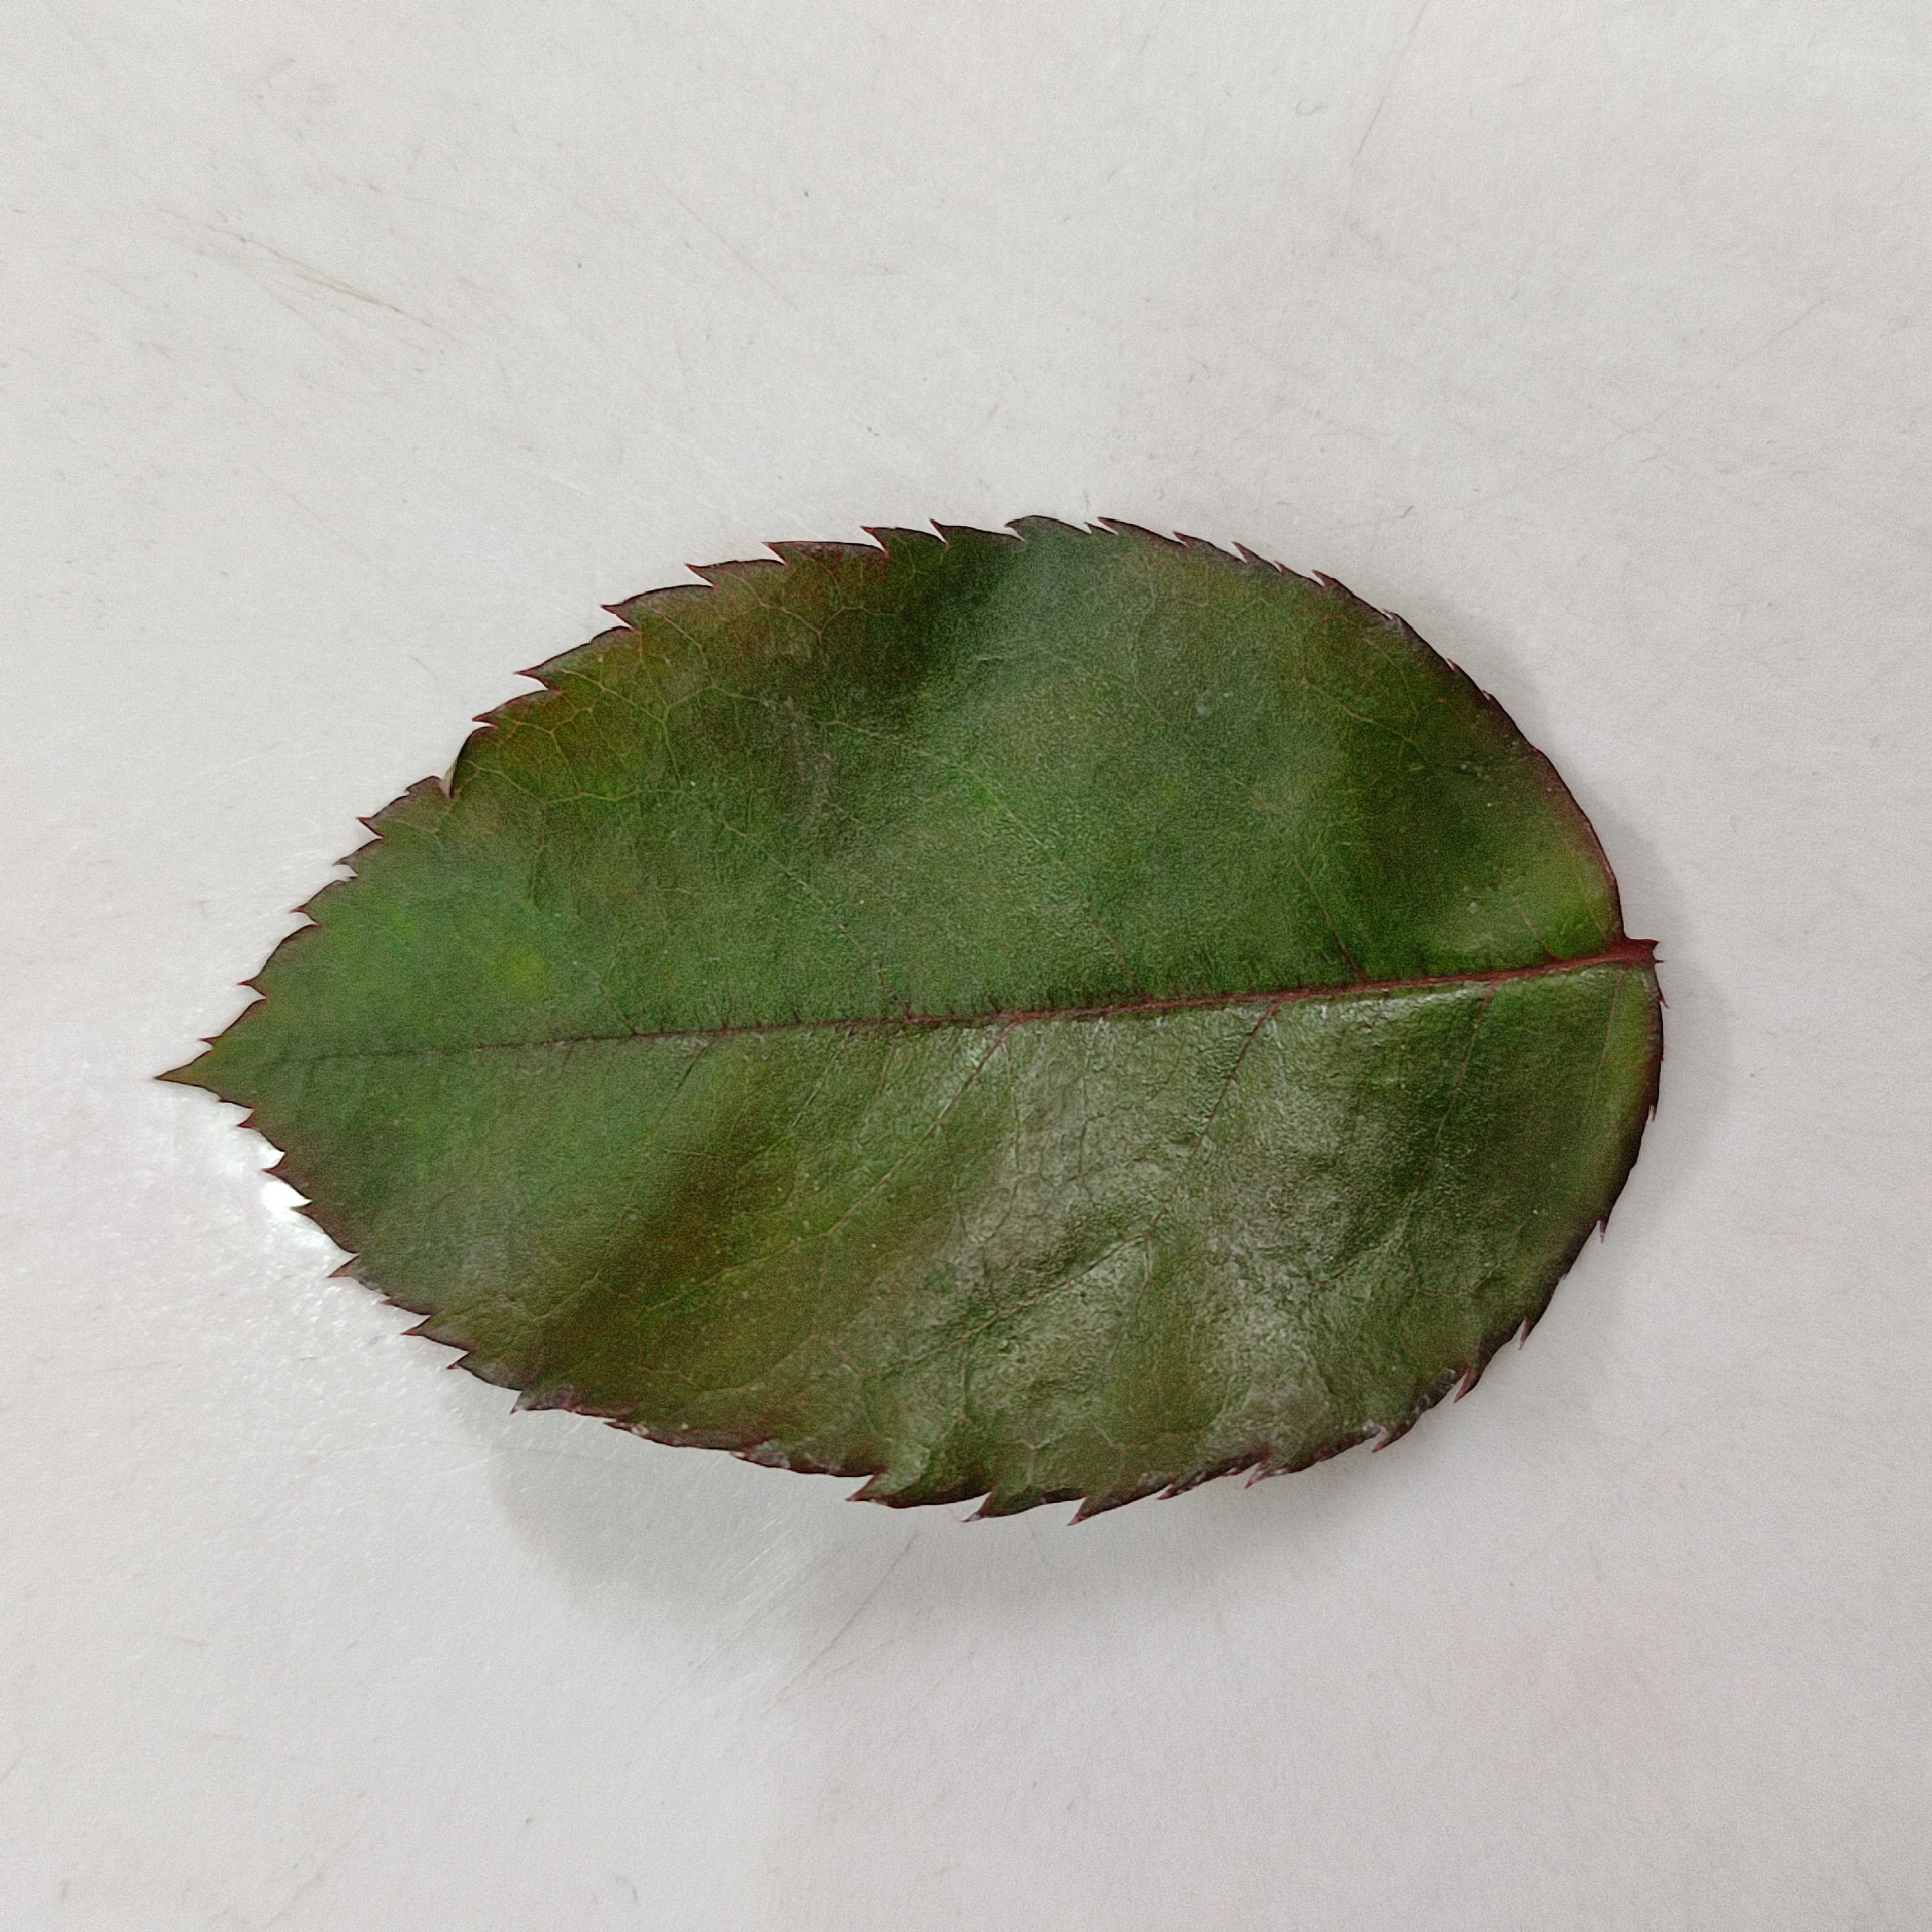
Label: Healthy Leaf